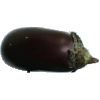
Label: Eggplant 1